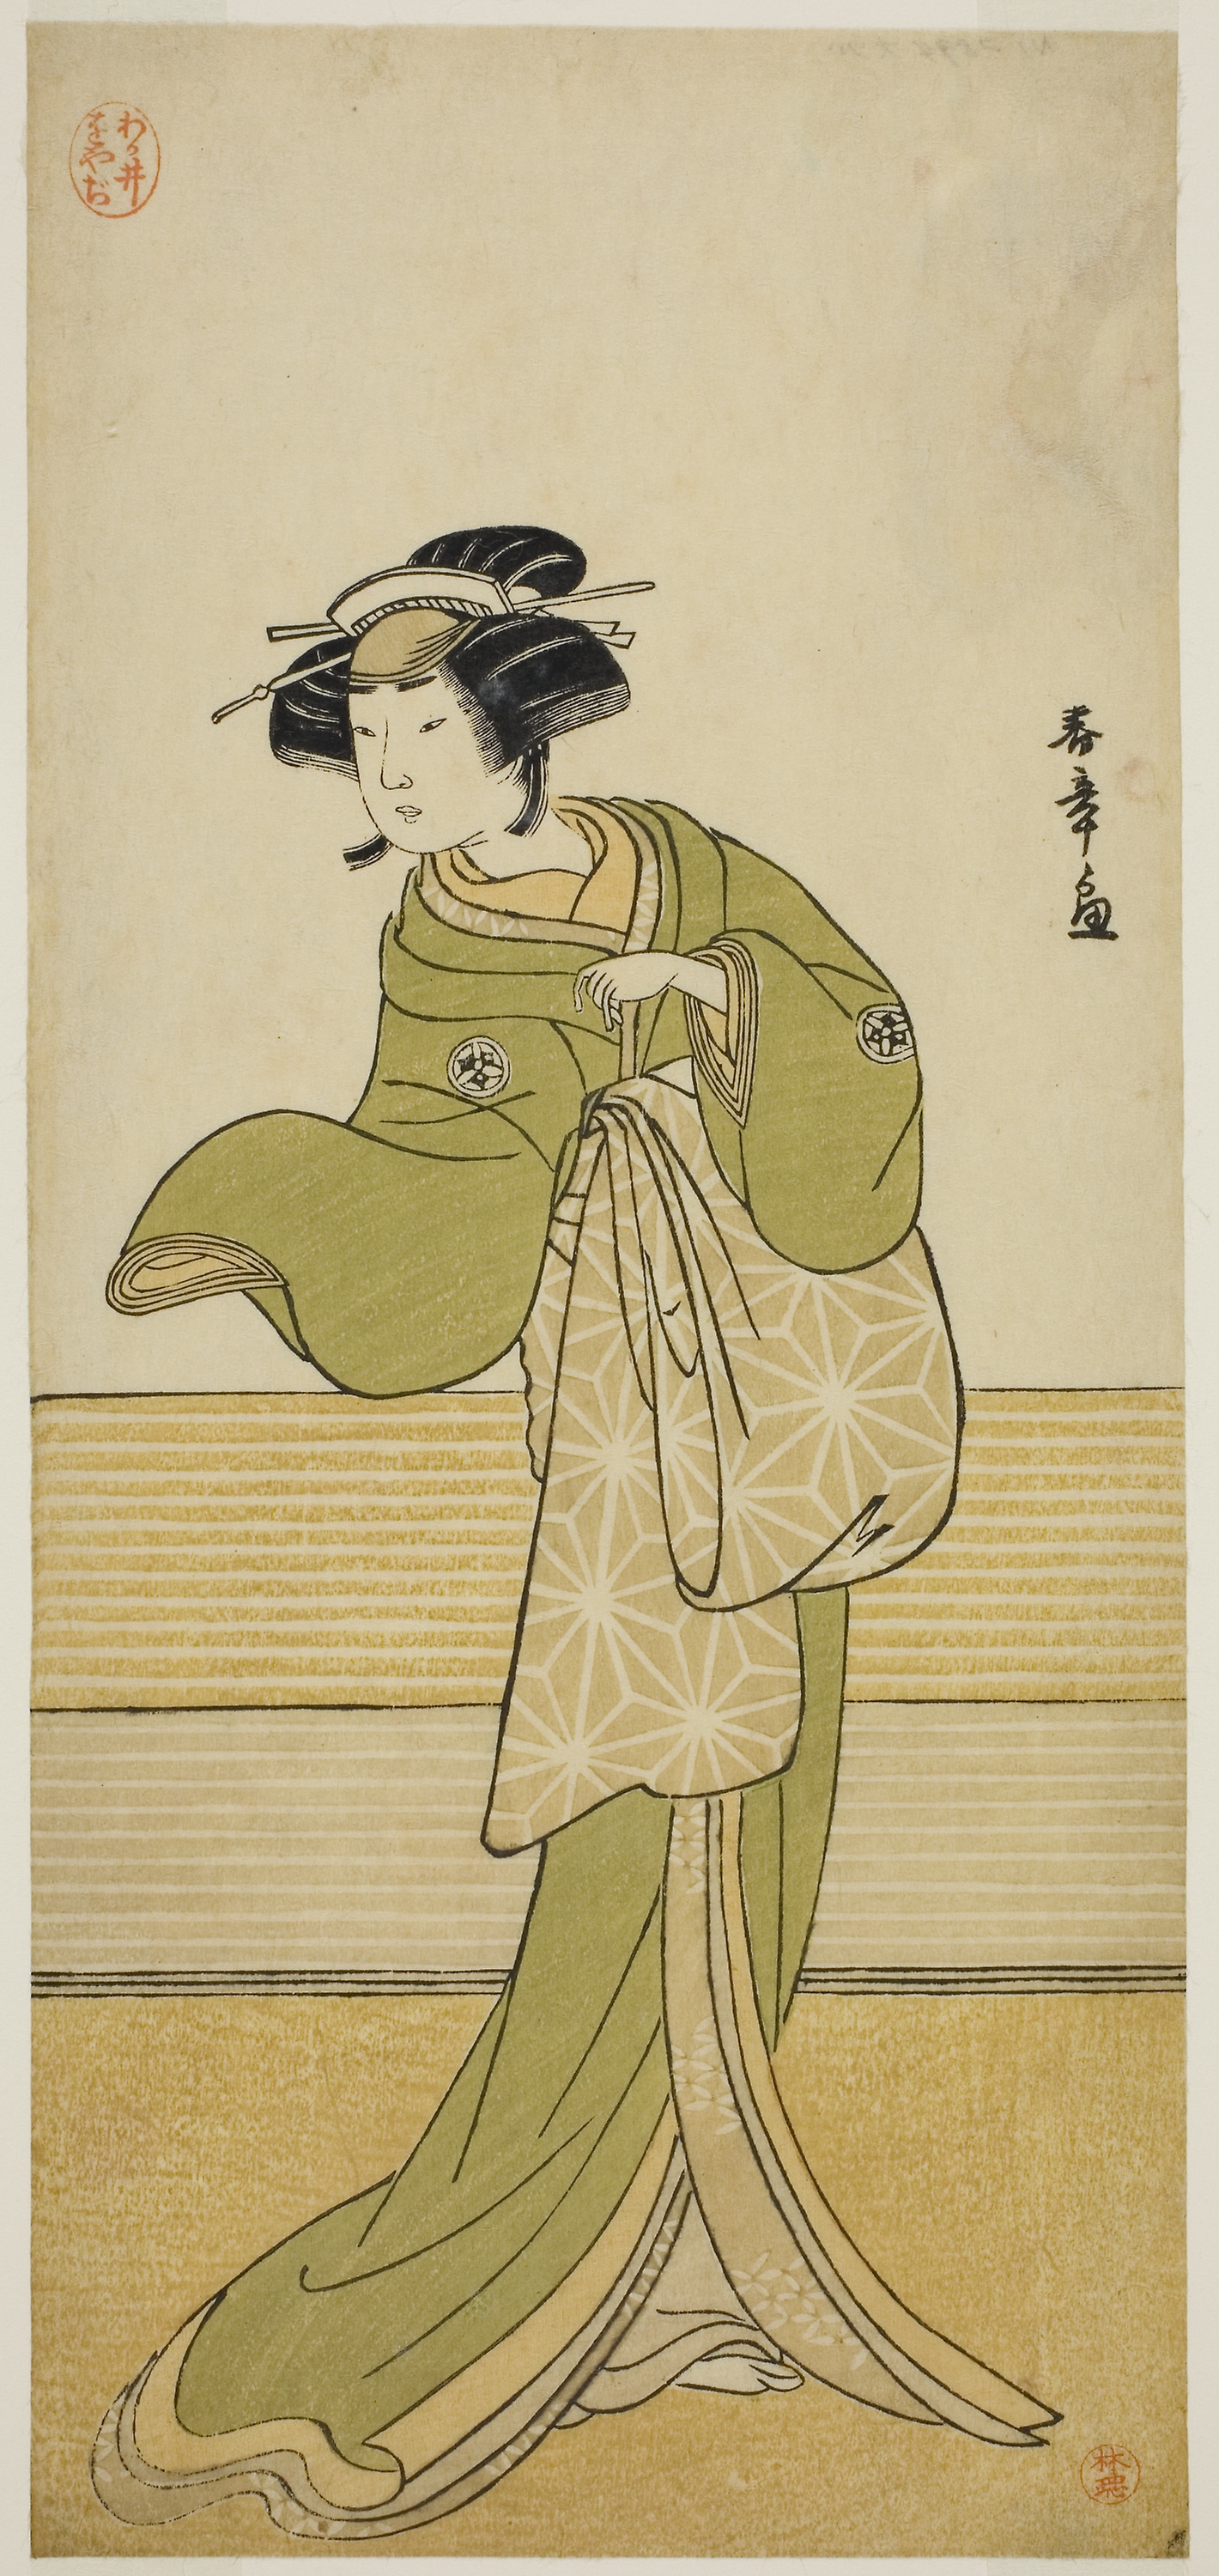
hairstyle, vintage clothing, retro style, illustration, art, costume design, fashion illustration, style